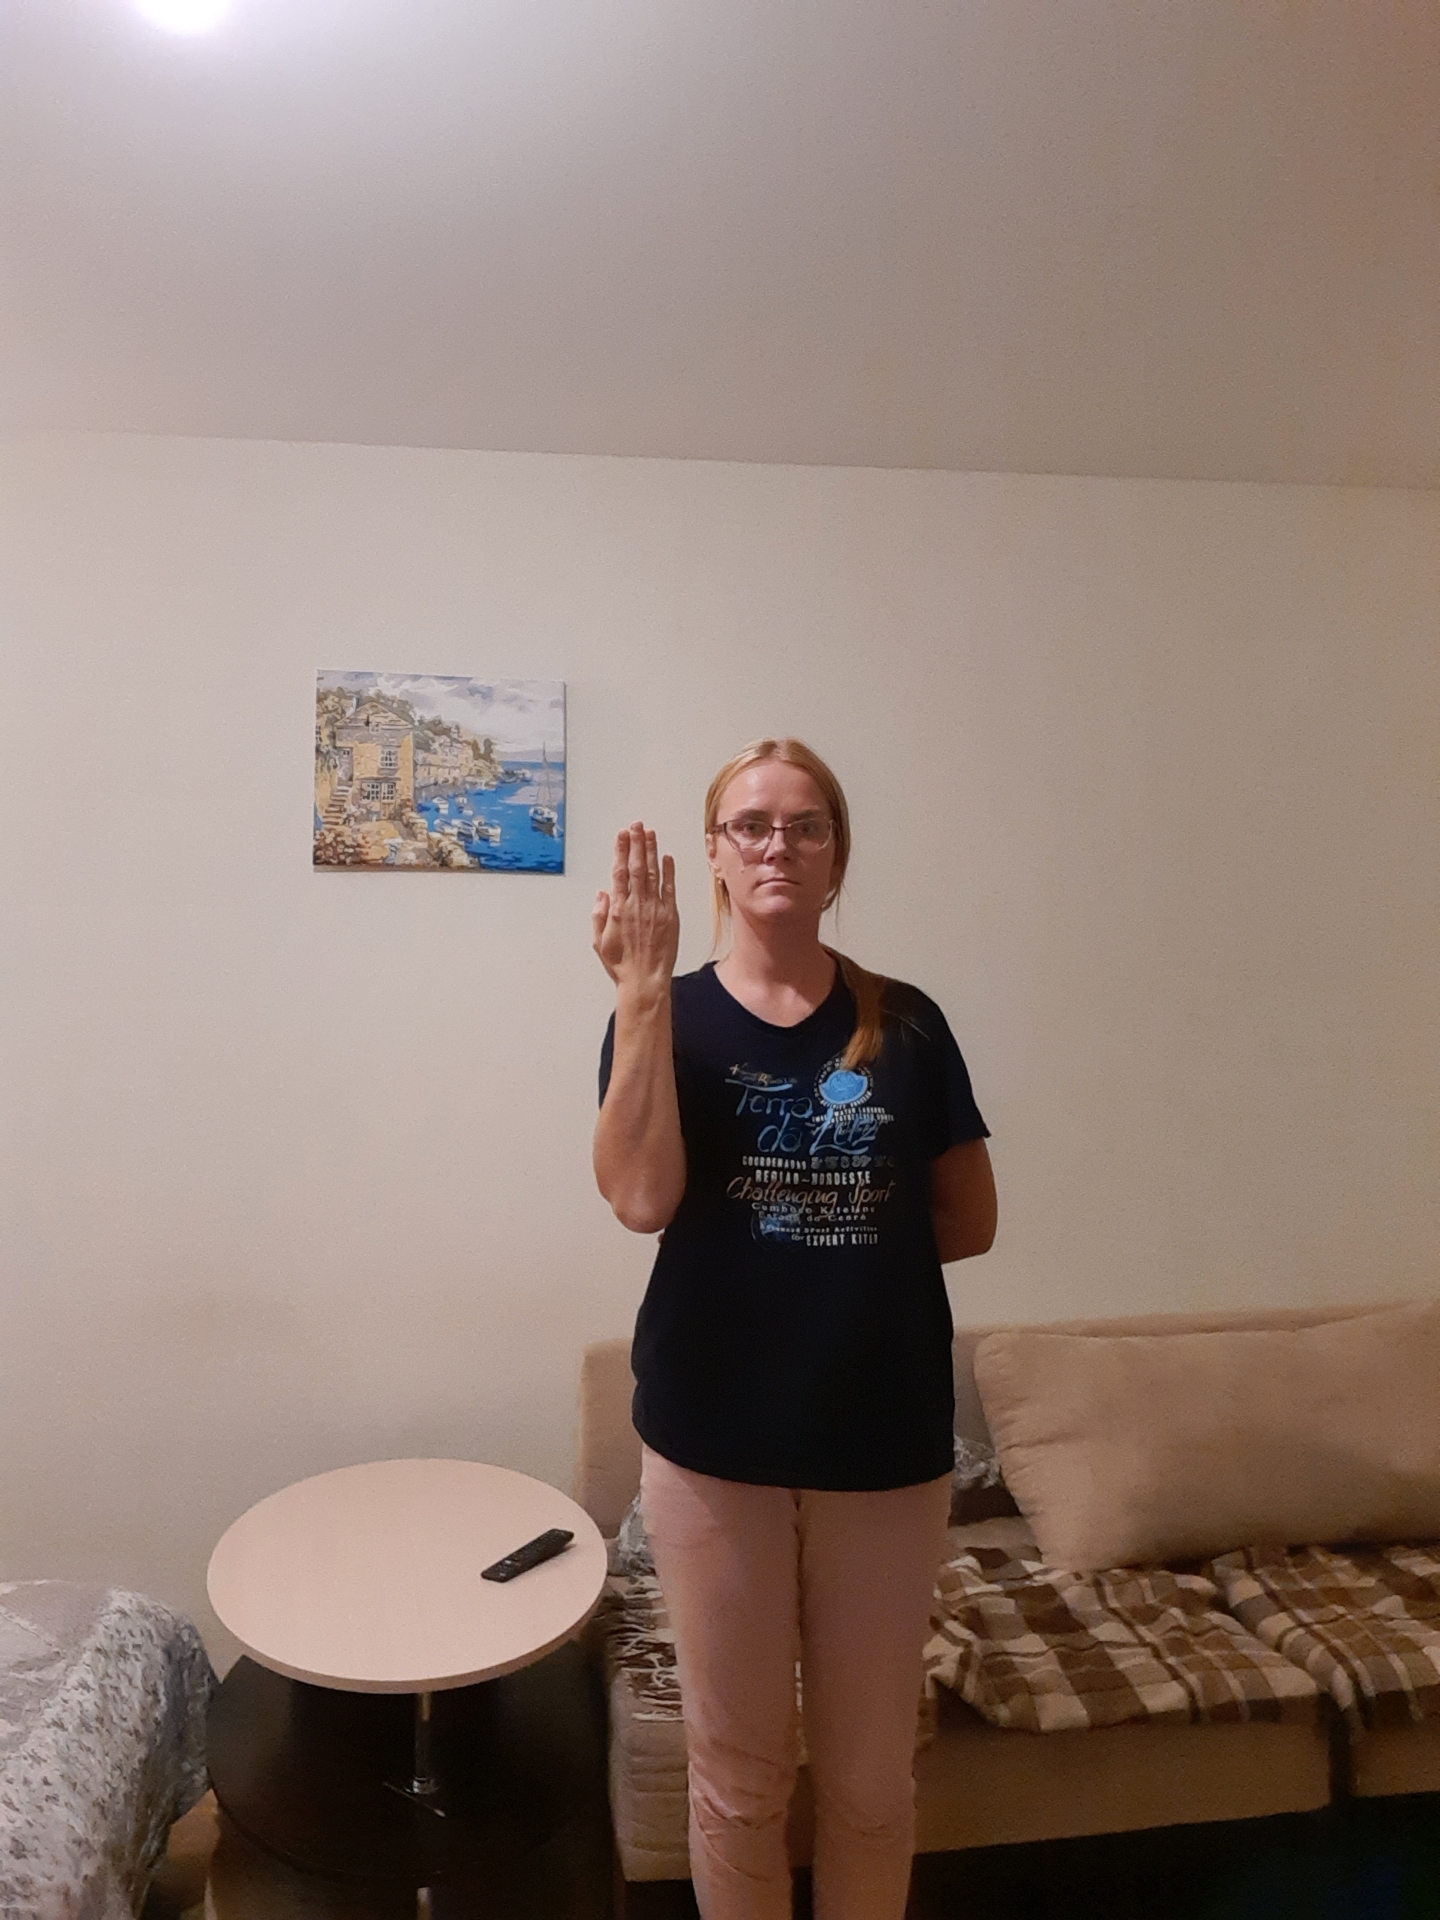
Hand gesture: stop_inverted